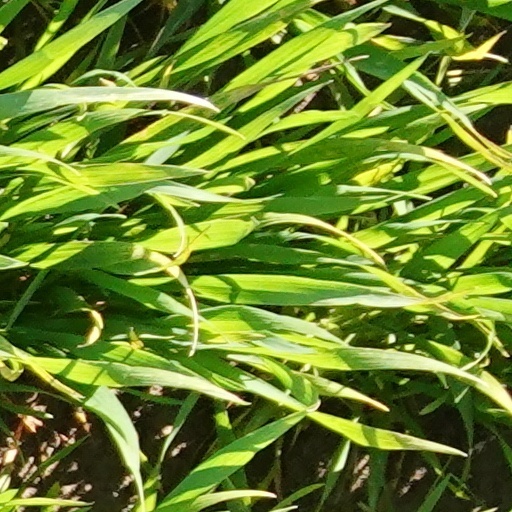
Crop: wheat